Oswaldo (TV series)

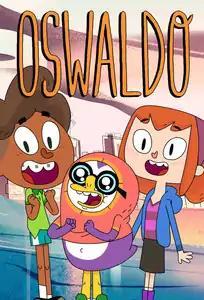
Promotional poster. From left to right, Tobias, Oswaldo, and Leia.

Oswaldo is an animated television series created by Pedro Eboli for Cartoon Network. The series was produced in Brazil by Birdo Studio, while the second season to the fourth and final season was produced in association with the Indian studio Symbiosys Entertainment. It first premiered on Cartoon Network in Brazil on October 11, 2017 and on TV Cultura on October 29, 2017.